Mrs. Miniver (character)

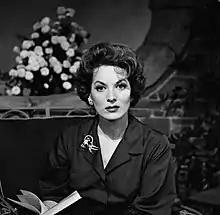
Maureen O'Hara as Kay Miniver in a 1960 television remake of Mrs Miniver

In 1960, CBS Television presented Mrs. Miniver starring Maureen O'Hara as Mrs Miniver, Leo Genn as Clem Miniver, Juliet Mills and Keir Dullea.